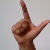
The image shows a hand gesture representing the letter 'L' in Indian Sign Language.